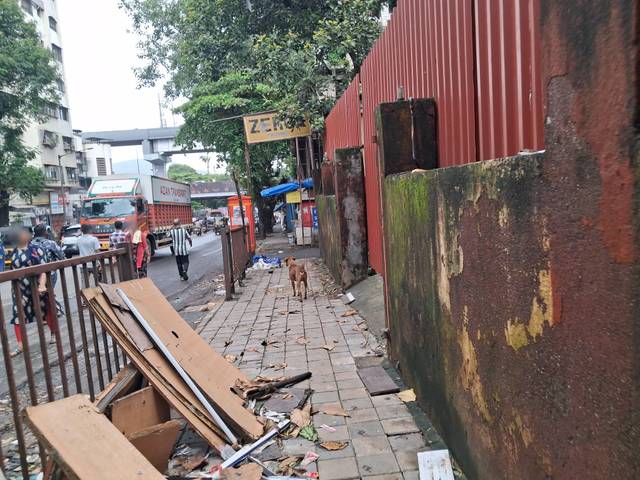
Region: India
Coordinates: 19.166, 72.857